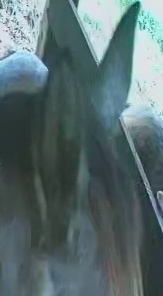
Face region: ears (position_of_ears)
Pain indicator: moderately_present